Super FX

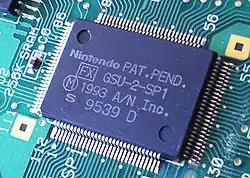
Super FX 2 chip on "Super Mario World 2: Yoshi's Island

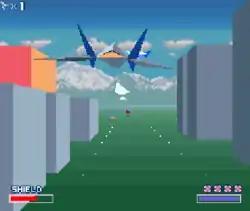
Super FX-rendered 3D polygon graphics in the SNES game "Star Fox"

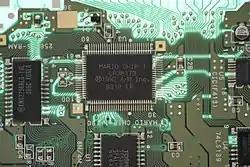
MARIO CHIP 1 (Super FX) chip on UK PAL "Starwing" cartridge

The Super FX is a coprocessor on the Graphics Support Unit (GSU) added to select Super Nintendo Entertainment System (SNES) video game cartridges, primarily to facilitate advanced 2D and 3D graphics. The Super FX chip was designed by Argonaut Games, who also co-developed the 3D space rail shooter video game "Star Fox" with Nintendo to demonstrate the additional polygon rendering capabilities that the chip had introduced to the SNES.